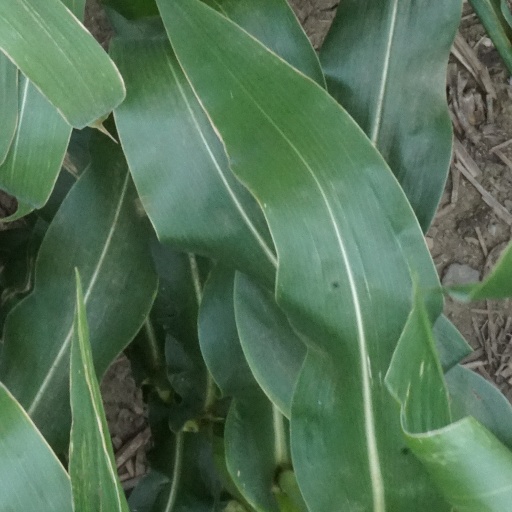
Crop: maize; corn